Sarino Mangunpranoto

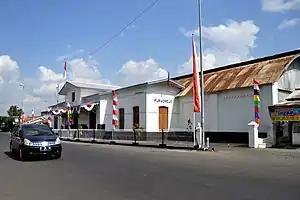
His hometown of Purworejo, Central Java

Sarino Mangunpranoto was born on 15 January 1910, in Begelen, Purworejo, Central Java, Dutch East Indies (now Indonesia). He completed his primary education at the Hollandsch-Inlandsche School (HIS) in Purworejo and in Kebumen, before joining the Taman Siswa in Yogyakarta, where he would become a teacher in the Pemalang branch of the school for thirteen years, from 1929 until the Japanese occupation in 1942, mostly as head teacher.